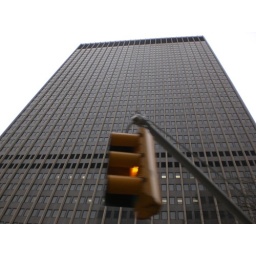
yellow in building